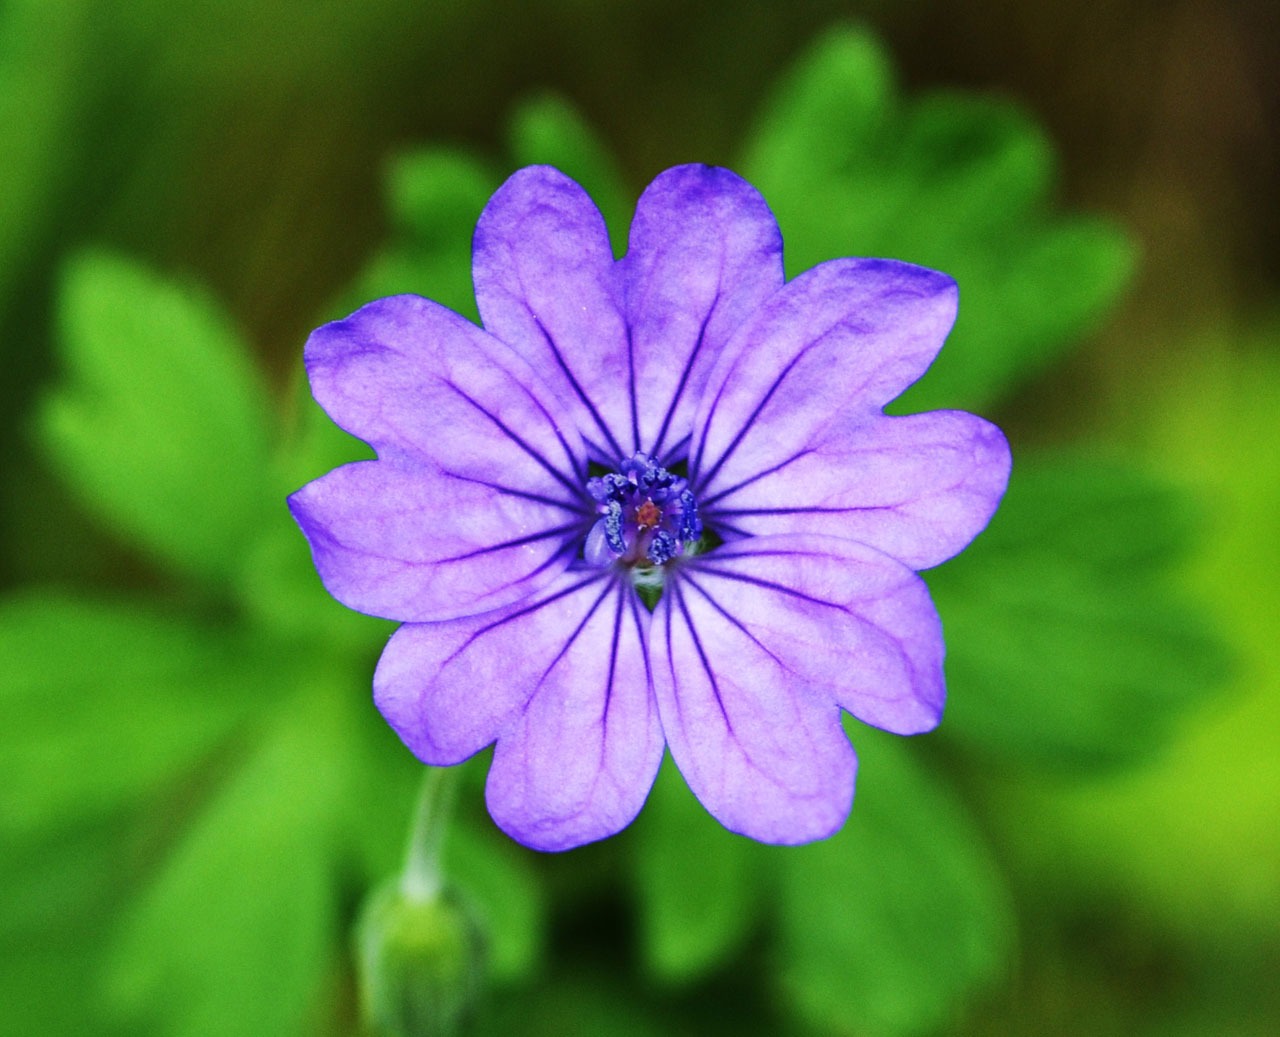
nature, blossom, plant, photography, flower, purple, petal, floral, macro, botany, flora, wildflower, close up, geranium, macro photography, flowering plant, annual plant, plant stem, land plant, geraniales